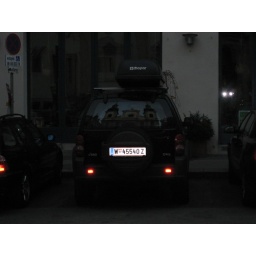
church in a car window